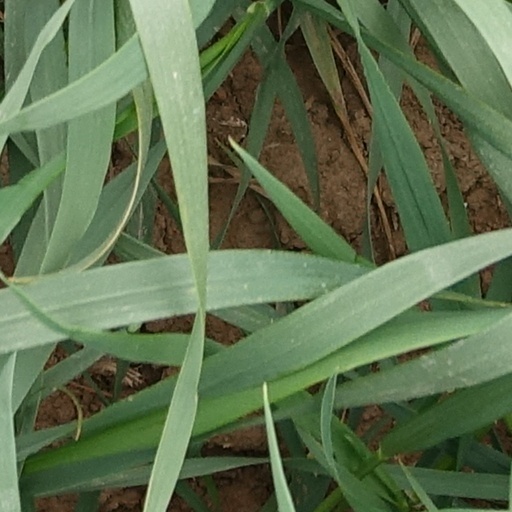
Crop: wheat